Sublimation (psychology)

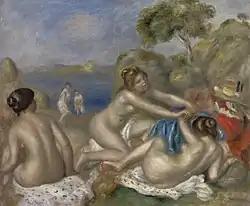
Renoir's "Bathers Playing with a Crab", circa 1897

The concept is superficially evident, and anecdotal examples abound across time, occupation, and culture of origin (e.g. Renoir "painting with his cock", Wayland Young stating that "love's loss is empire's gain", Lawrence Stone's view that Western civilization has achieved so much because of sublimation, and the claims by biographers of many people from Higgins on Rider Haggard to Sinclair on George Grey). Sexual sublimation is, however, ill-defined and comes with the caveats that it rarely happens in practice, that many outcomes attributed to it are actually the results of other motivations, and that it is most definitely not some quasi-physical transfer of some sort of "sexual energy" in the modern psychoanalytical view but rather an internal thought process.